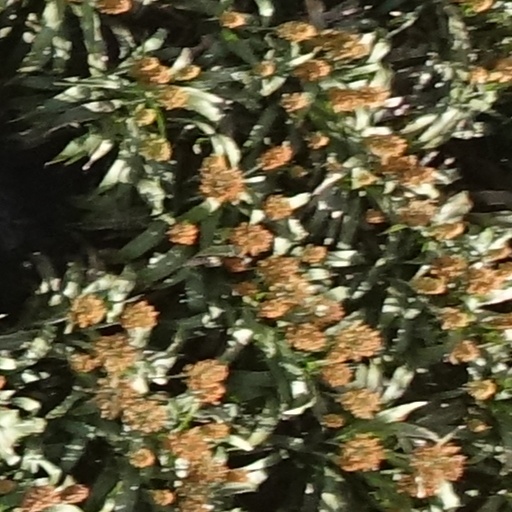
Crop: sorghum